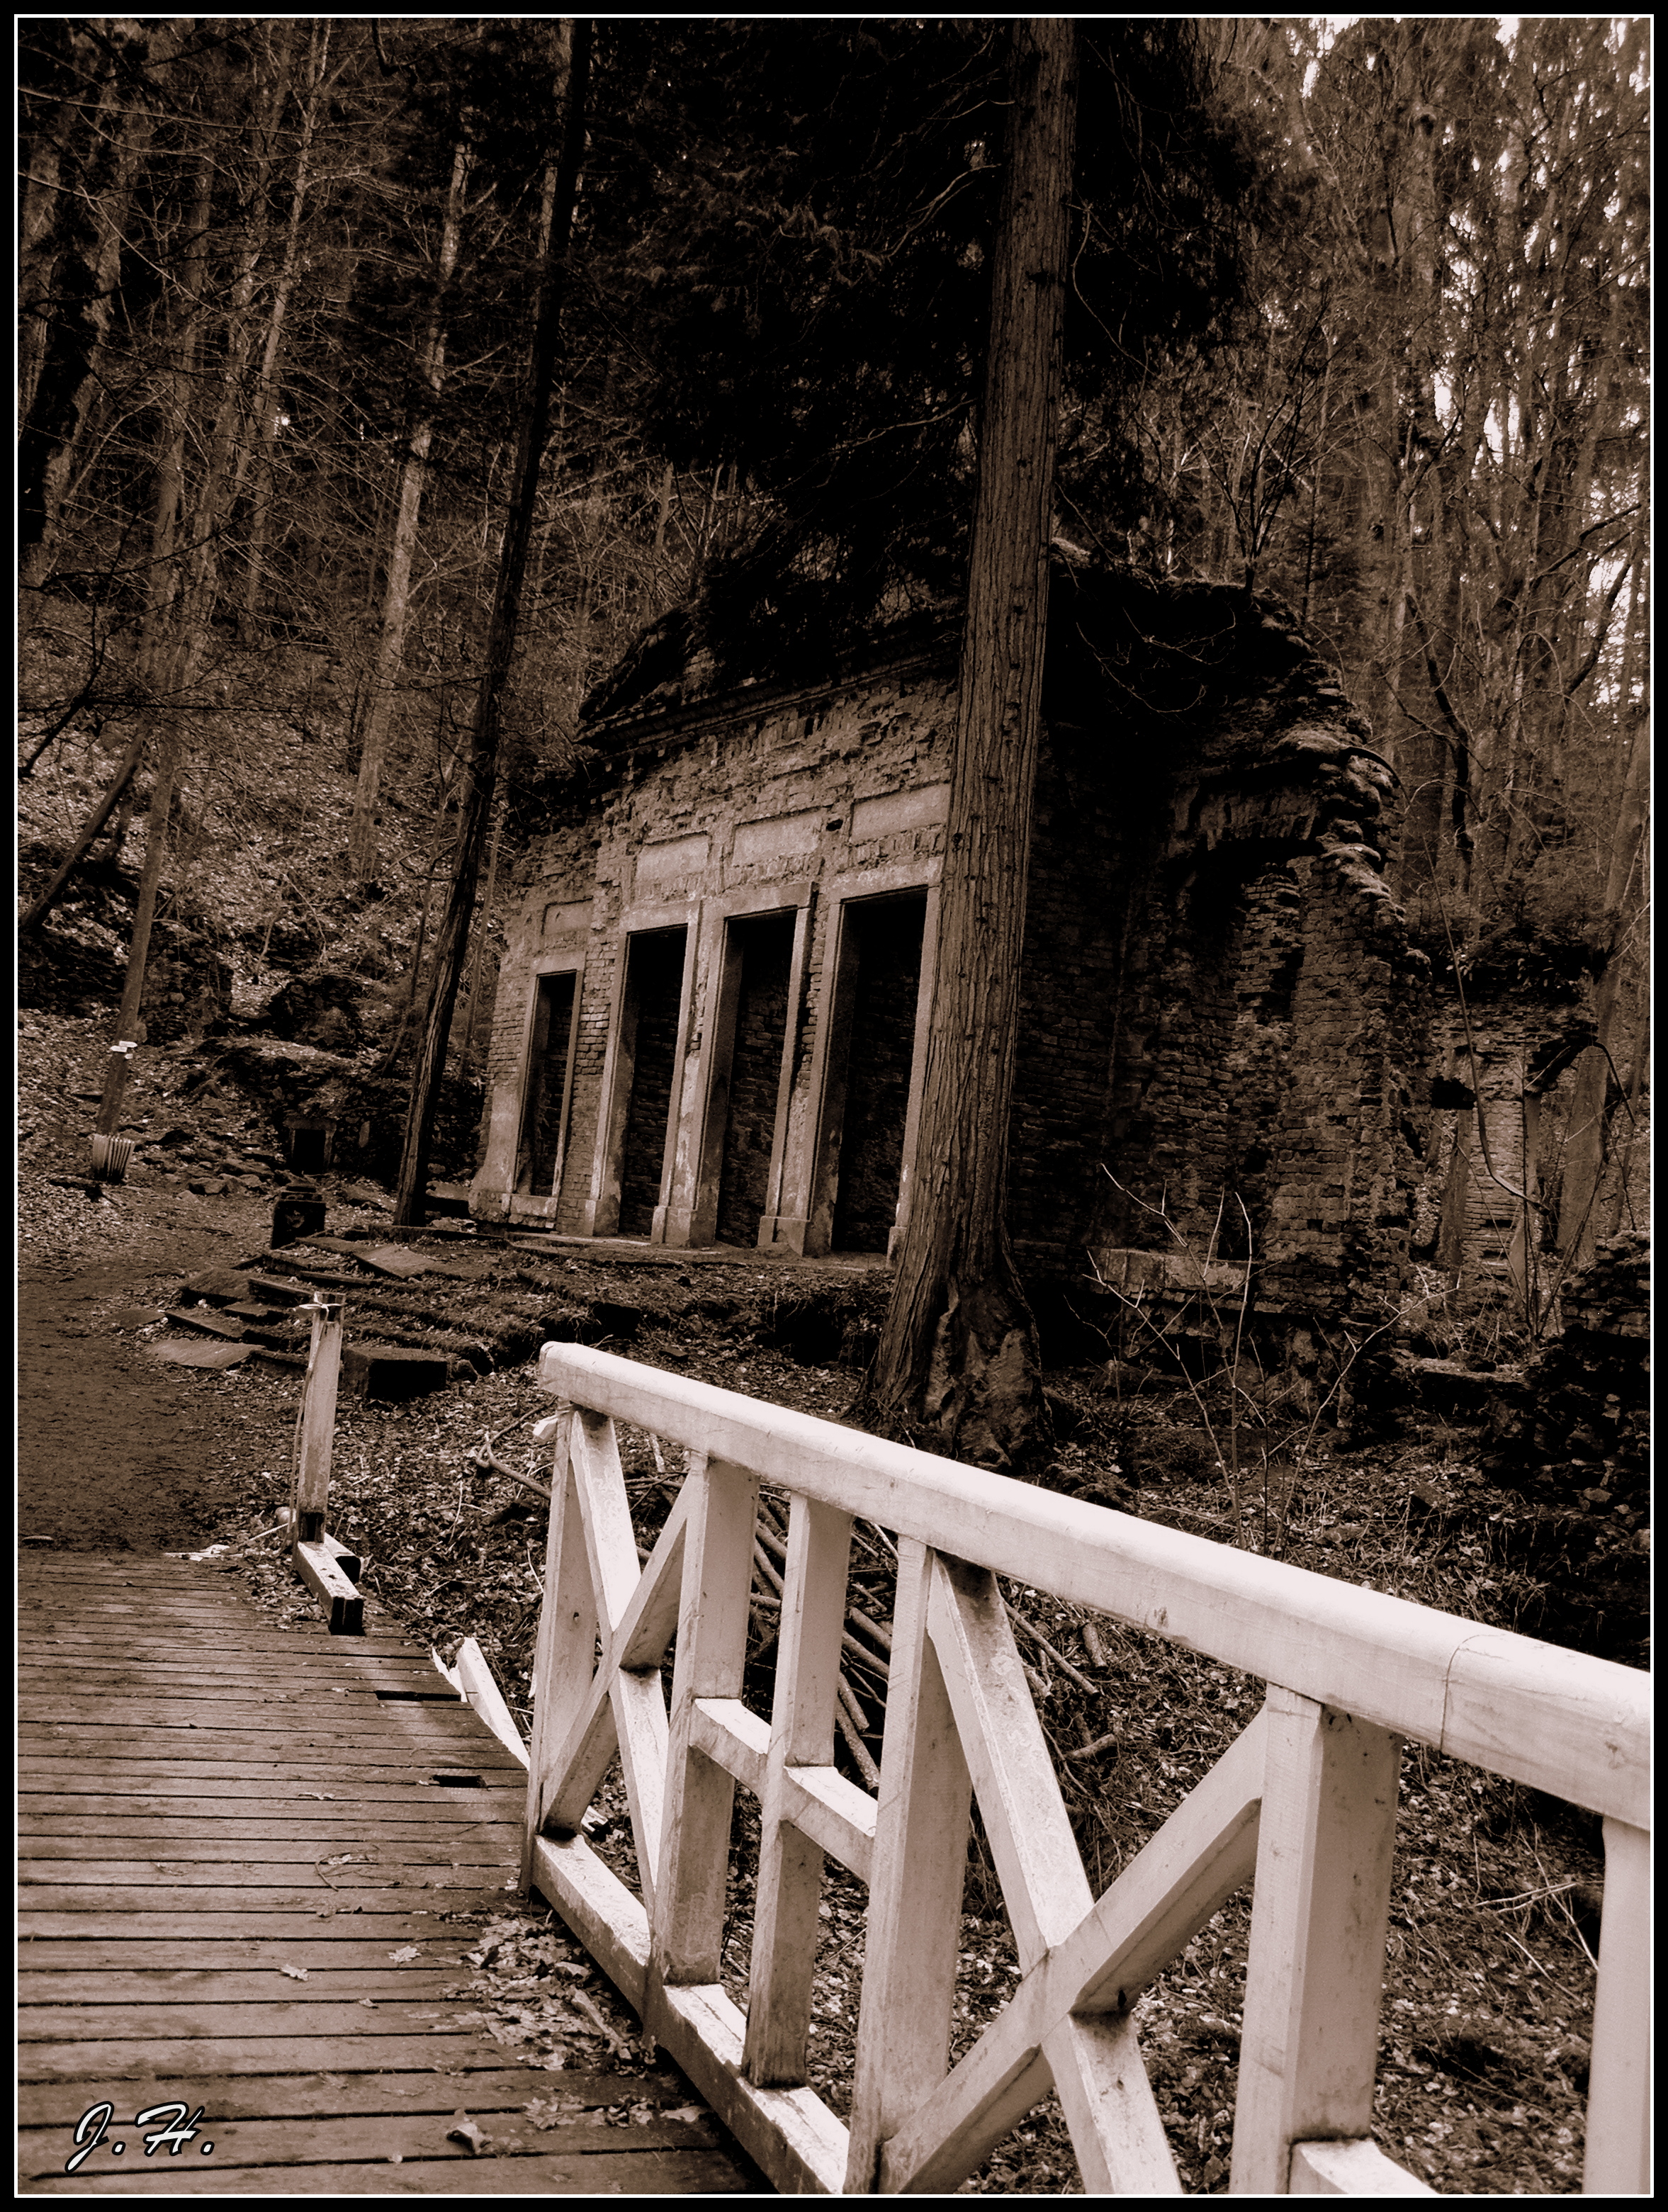
nature, black and white, tree, wood, monochrome photography, photography, monochrome, plant, forest, house, woodland, stock photography, landscape